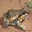
Label: frog